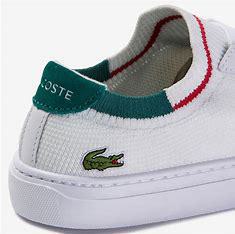
Brand: Lacoste
Model: 100